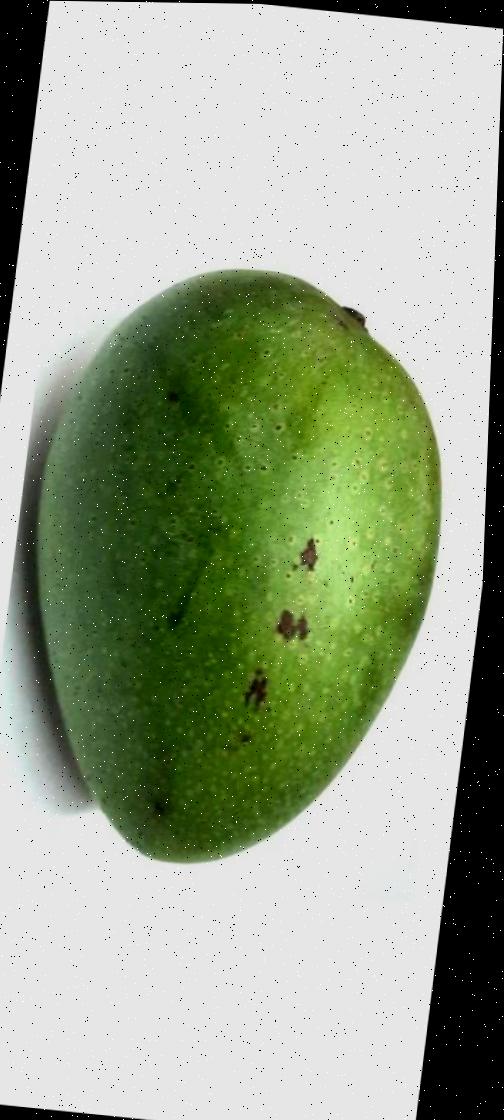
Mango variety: Ashshina Zhinuk